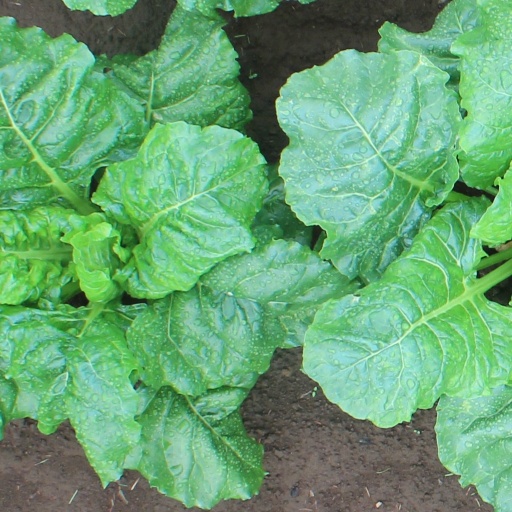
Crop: sugar beet